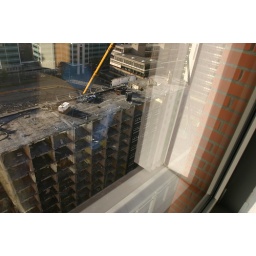
Jammer van de reflecties.Sorry for the reflections in the window